Electric fence

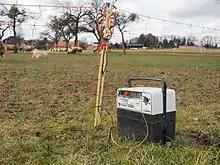
Charger for a plus-minus net fence

An electric fence is a barrier that uses electric shocks to deter humans and other animals from crossing a boundary. Most electric fences are used for agricultural purposes and other non-human animal control. They are also commonly used to protect high-security areas such as military installations or prisons, where potentially lethal voltages may be applied. Virtual electric fences for livestock using GPS technology have also been developed.